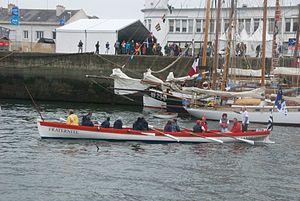
La yole de Bantry est une embarcation de bois se manœuvrant soit à l'aviron soit à la voile. Une yole du XVIIIᵉ siècle, parfois appelée « canot du commandant » ou « chaloupe amirale », a servi de modèle à la réalisation des yoles de Bantry actuelles. Depuis 1986, près de 80 yoles ont été construites sur le même modèle et la popularité de l’activité est grandissante.
Le label « Bateau d'intérêt patrimonial » est décerné en France, par une commission de l'association "Patrimoine maritime et fluvial". Des arrêtés ministériels portent labellisation et exonération du droit annuel de francisation et de navigation des bateaux d’intérêt patrimonial.
Fraternité est une yole de Bantry basée à Brest, bateau voile-aviron gréé de trois voiles au tiers ou bordant dix avirons.